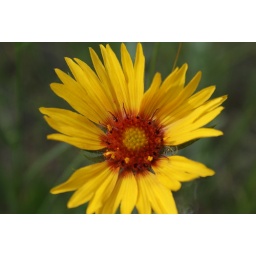
yellow with red in the middle